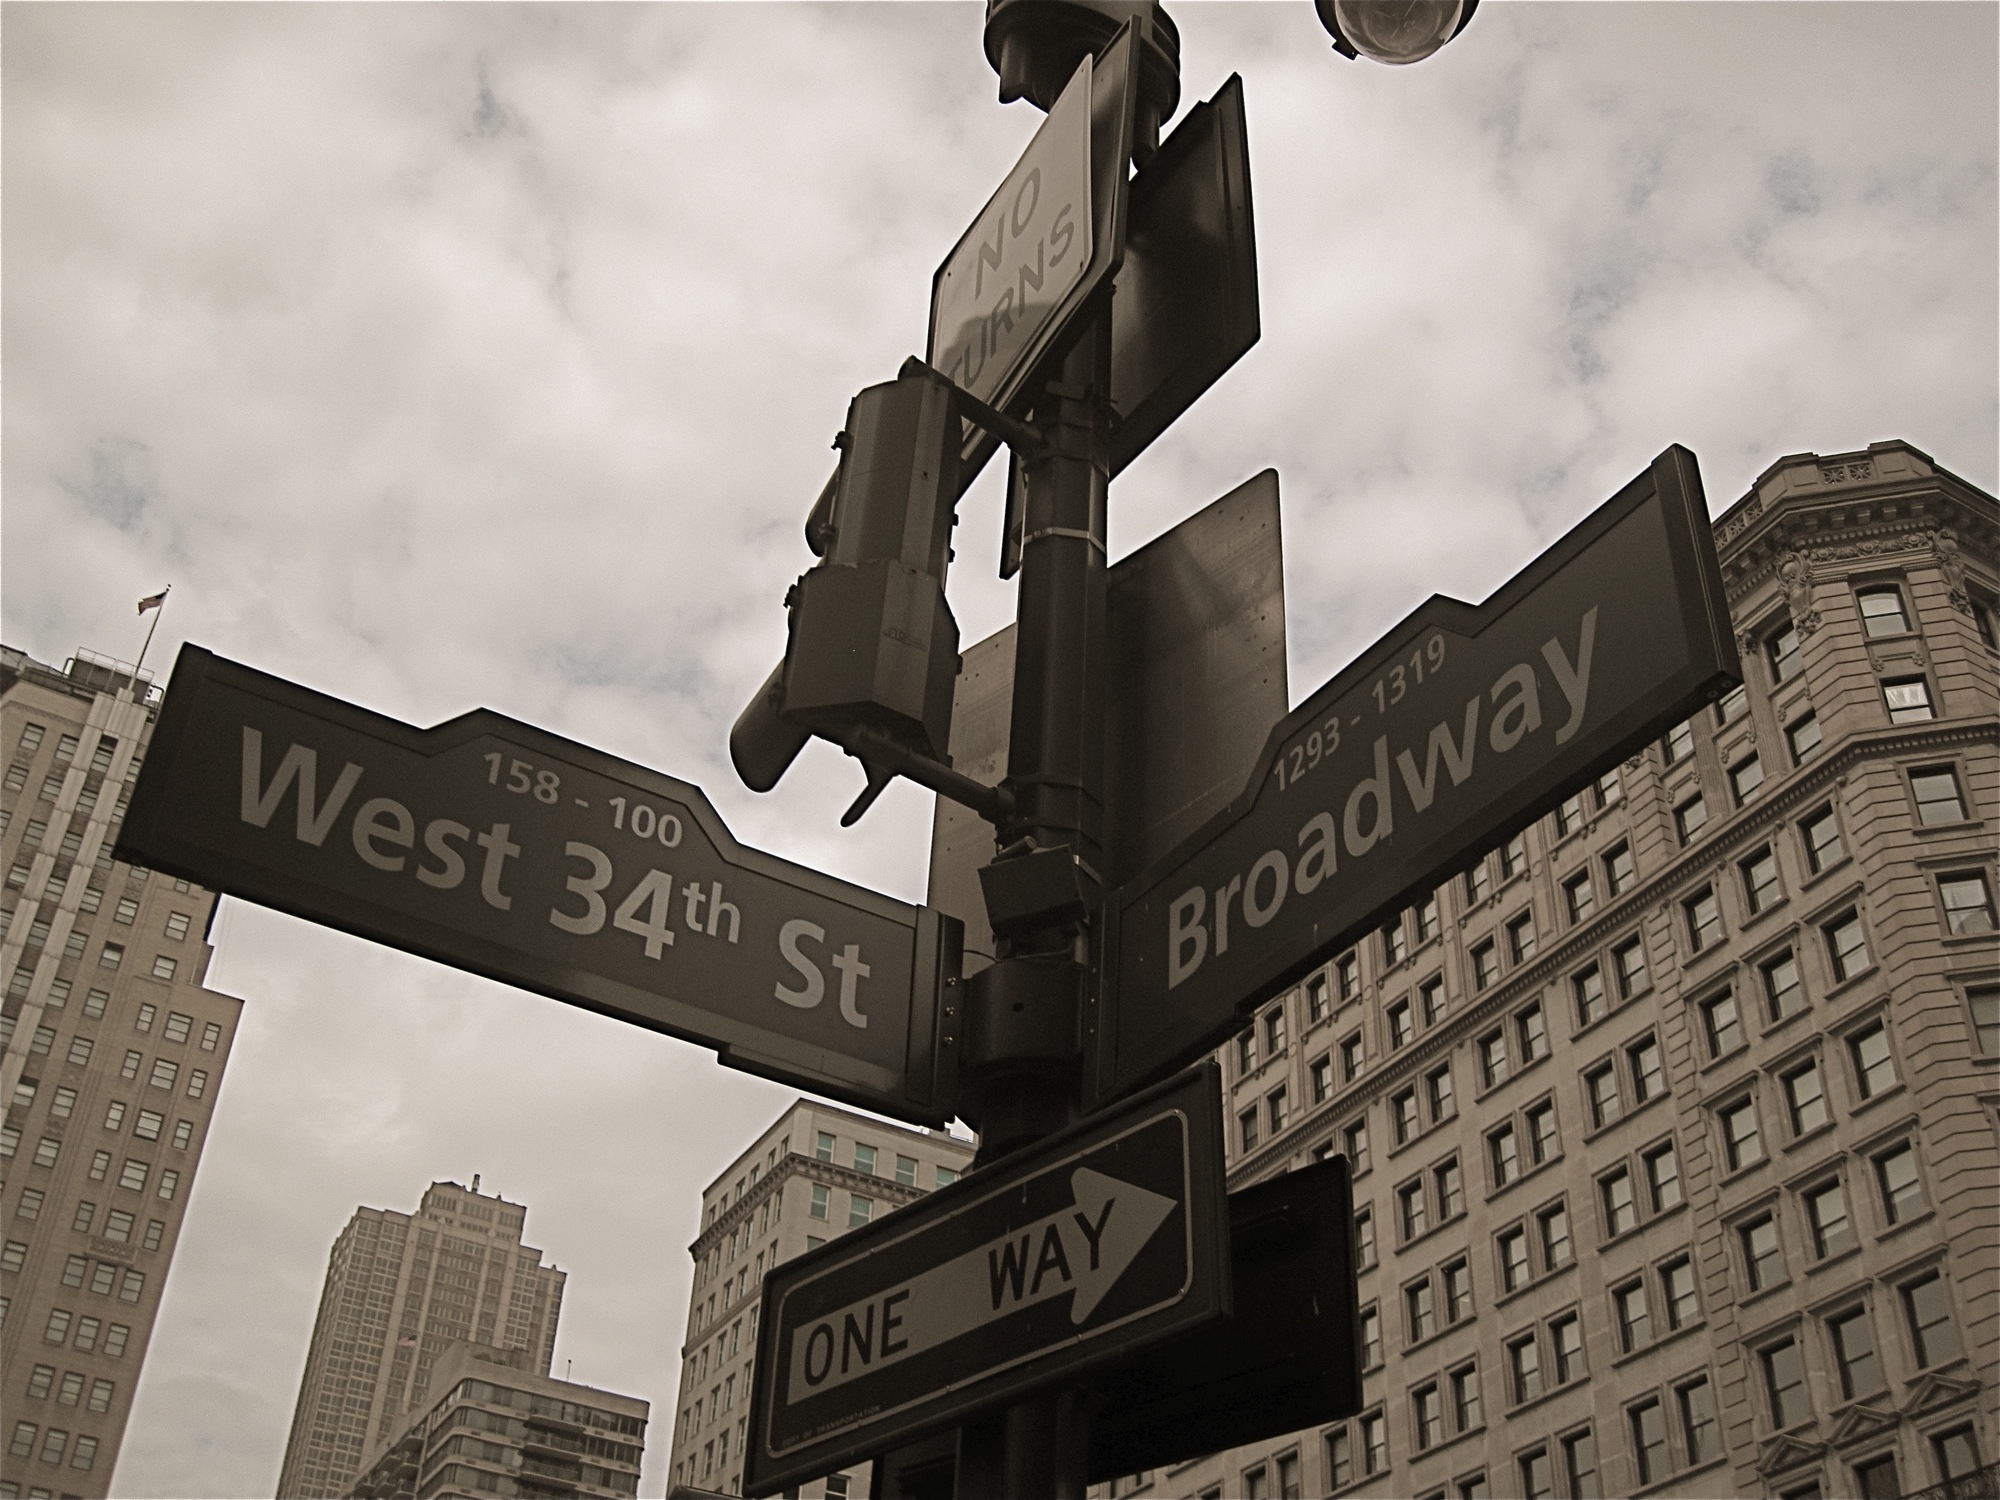
street, city, downtown, sign, landmark, street sign, newyork, 2009365, urban area